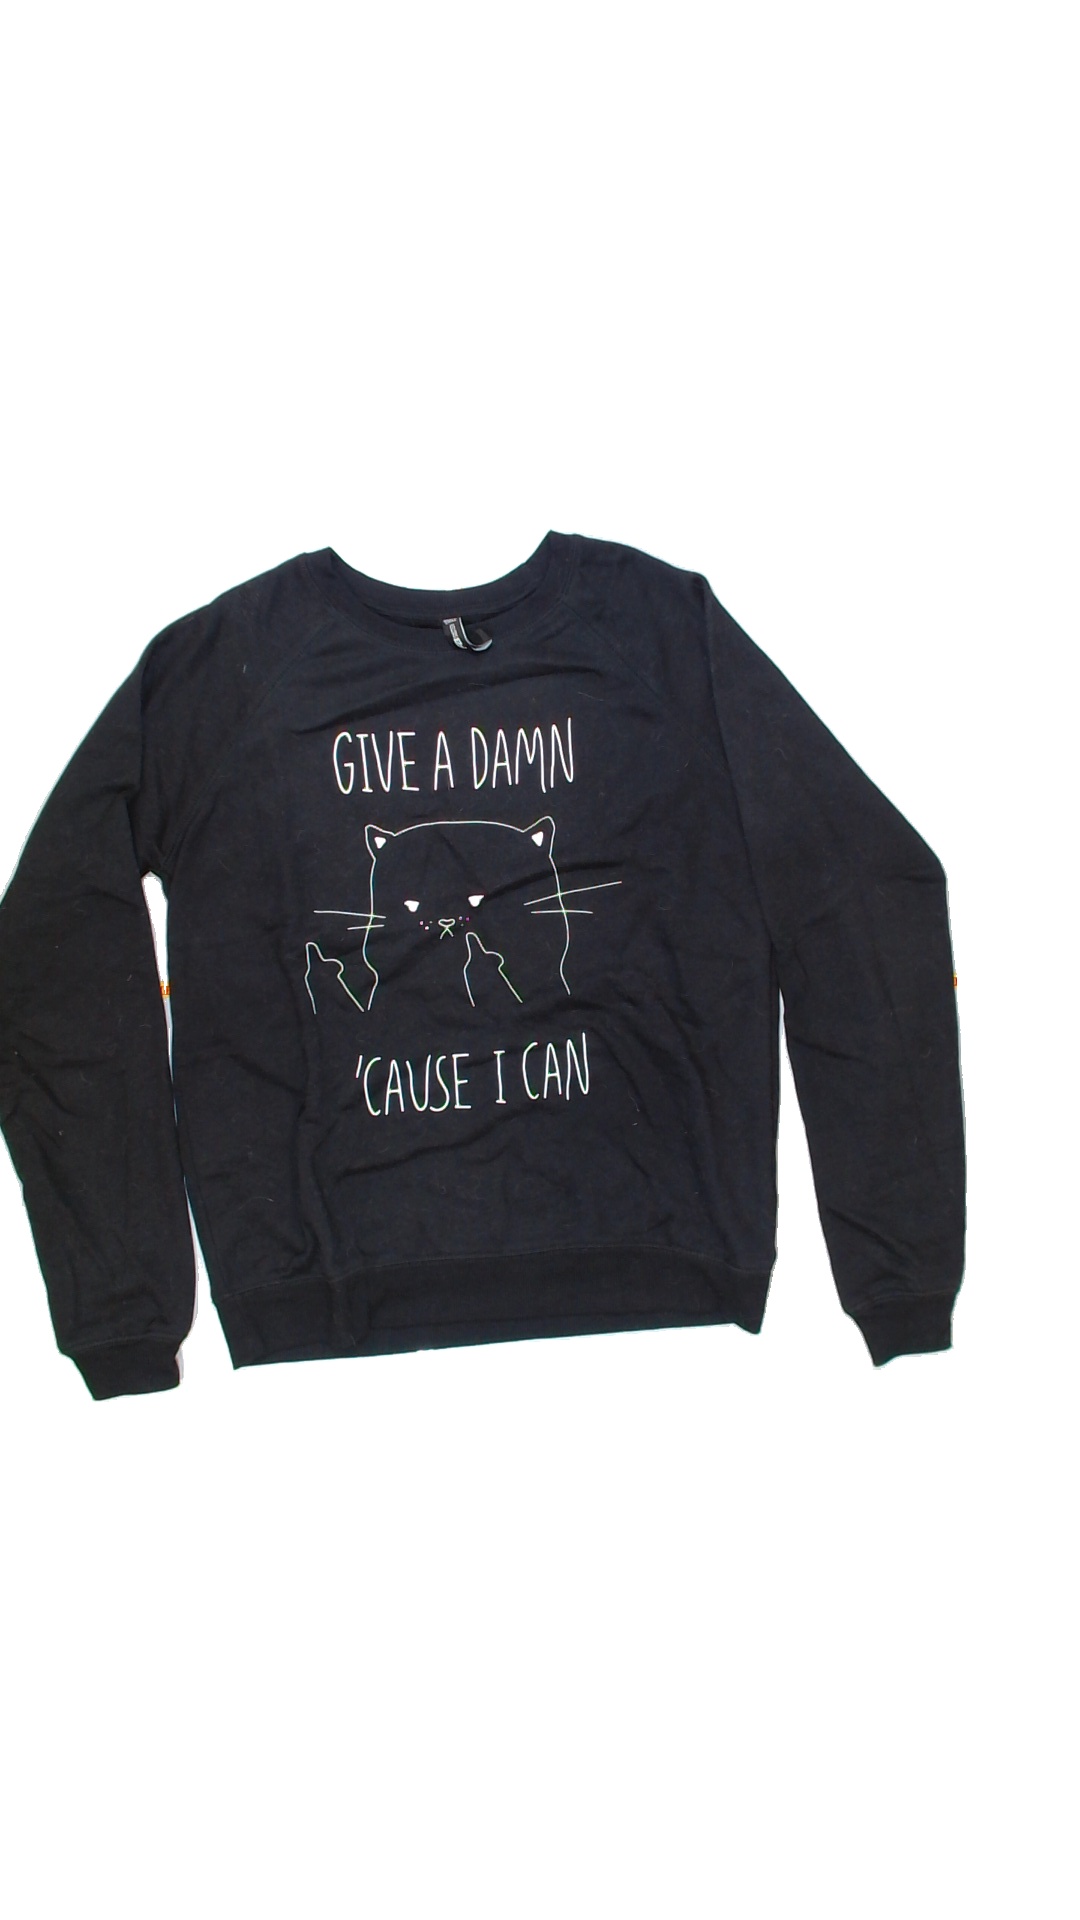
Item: Sweater (Ladies)
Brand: Fbsisters (new Yorker)
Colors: Black
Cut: C-collar, Regular
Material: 73%polyester 27%cotton
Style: No trend
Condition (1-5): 4
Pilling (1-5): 5
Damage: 0
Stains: No
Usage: Export
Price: <50